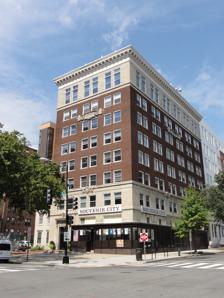
Building: United Brotherhood of Carpenters and Joiners-Local 132 building
Country: United States of America
Year built: 1926
United States historic place United Brotherhood of Carpenters and Joiners-Local 132 U.S. National Register of Historic Places United Brotherhood of Carpenters and Joiners-Local 132 building in 2012 Location 1010 10th Street, N.W. , Washington, D.C. Coordinates 38°54′9.12″N 77°1′35.21″W / 38.9025333°N 77.0264472°W / 38.9025333; -77.0264472 Built 1926 Architect O. Harvey Miller Architectural style Commercial style NRHP reference No. 03000945 Added to NRHP September 17, 2003 The Carpenters Building (also known as United Brotherhood of Carpenters and Joiners-Local 132) is an historic office building located at 1010 10th Street (also known as 1001 K Street, N.W.) Northwest, Washington, D.C. , in the Mount Vernon Square neighborhood. History The eight-story, brick and limestone, Commercial style office building was designed by architect O. Harvey Miller . It follows Louis Sullivan in his designs of tall office buildings. The Carpenters Building was believed to be the country's largest building owned by a local union when constructed in 1926. It was sold by the local in 1980. The property was listed on the National Register of Historic Places , on September 17, 2003. References